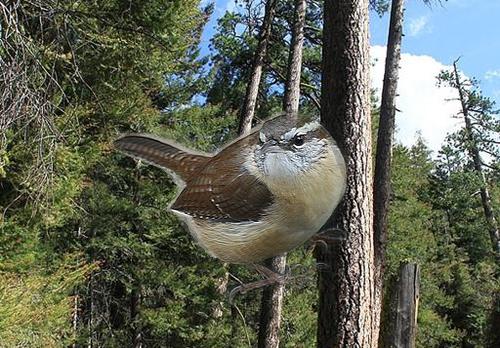
Bird species: Carolina_Wren
Bird type: landbird
Background: land